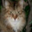
Label: cat